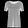
Label: T - shirt / top